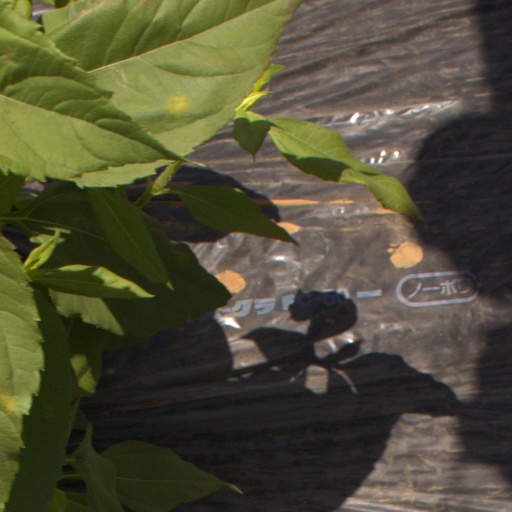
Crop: Jerusalem artichoke